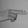
ASL letter: H